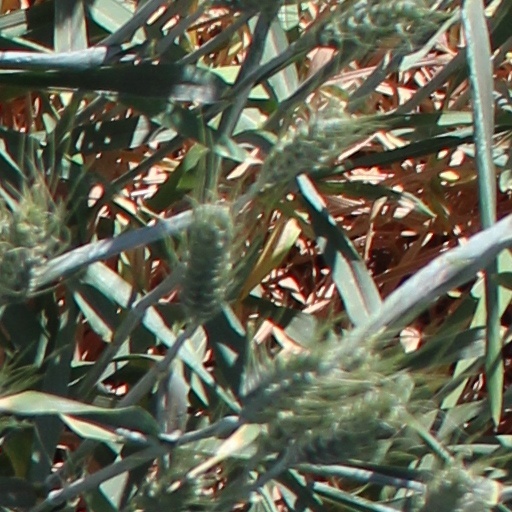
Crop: wheat